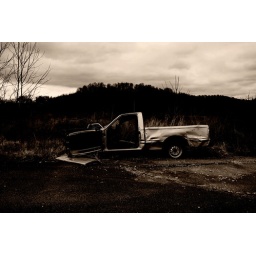
This truck, along with other strange items, are sitting along an abandoned road off I-40 near Nashville.